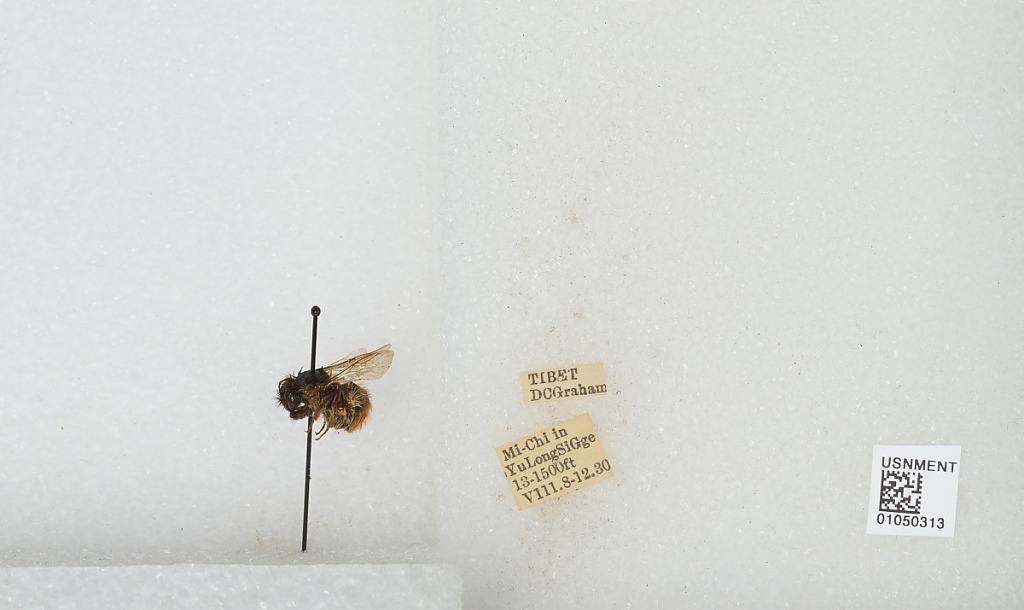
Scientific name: Bombus sp.
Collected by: D. Graham
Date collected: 1930-8-8
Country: China
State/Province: Tibet Autonomous Region
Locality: Mi-Chi in Yu Long Si Gge